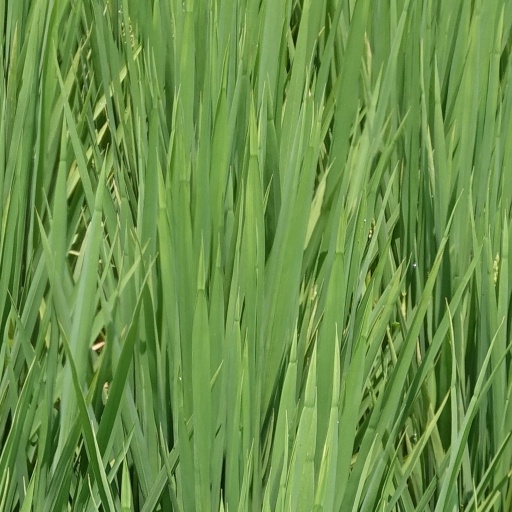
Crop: rice